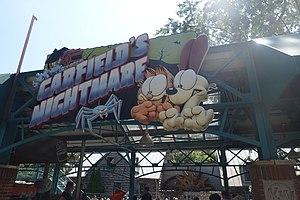
Garfield's Nightmare, montagnes russes de Kennywood en Pennsylvanie (États-Unis).
Garfield est un chat fictif issu du comic strip homonyme Garfield créé par Jim Davis et publié pour la première fois le 19 juin 1978 par United Feature Syndicate en syndication dans 41 journaux.